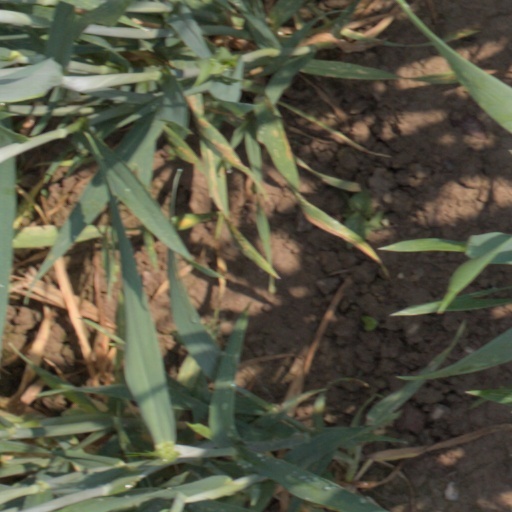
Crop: wheat